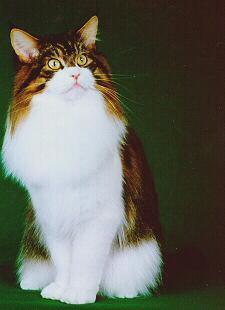
Breed: Maine Coon